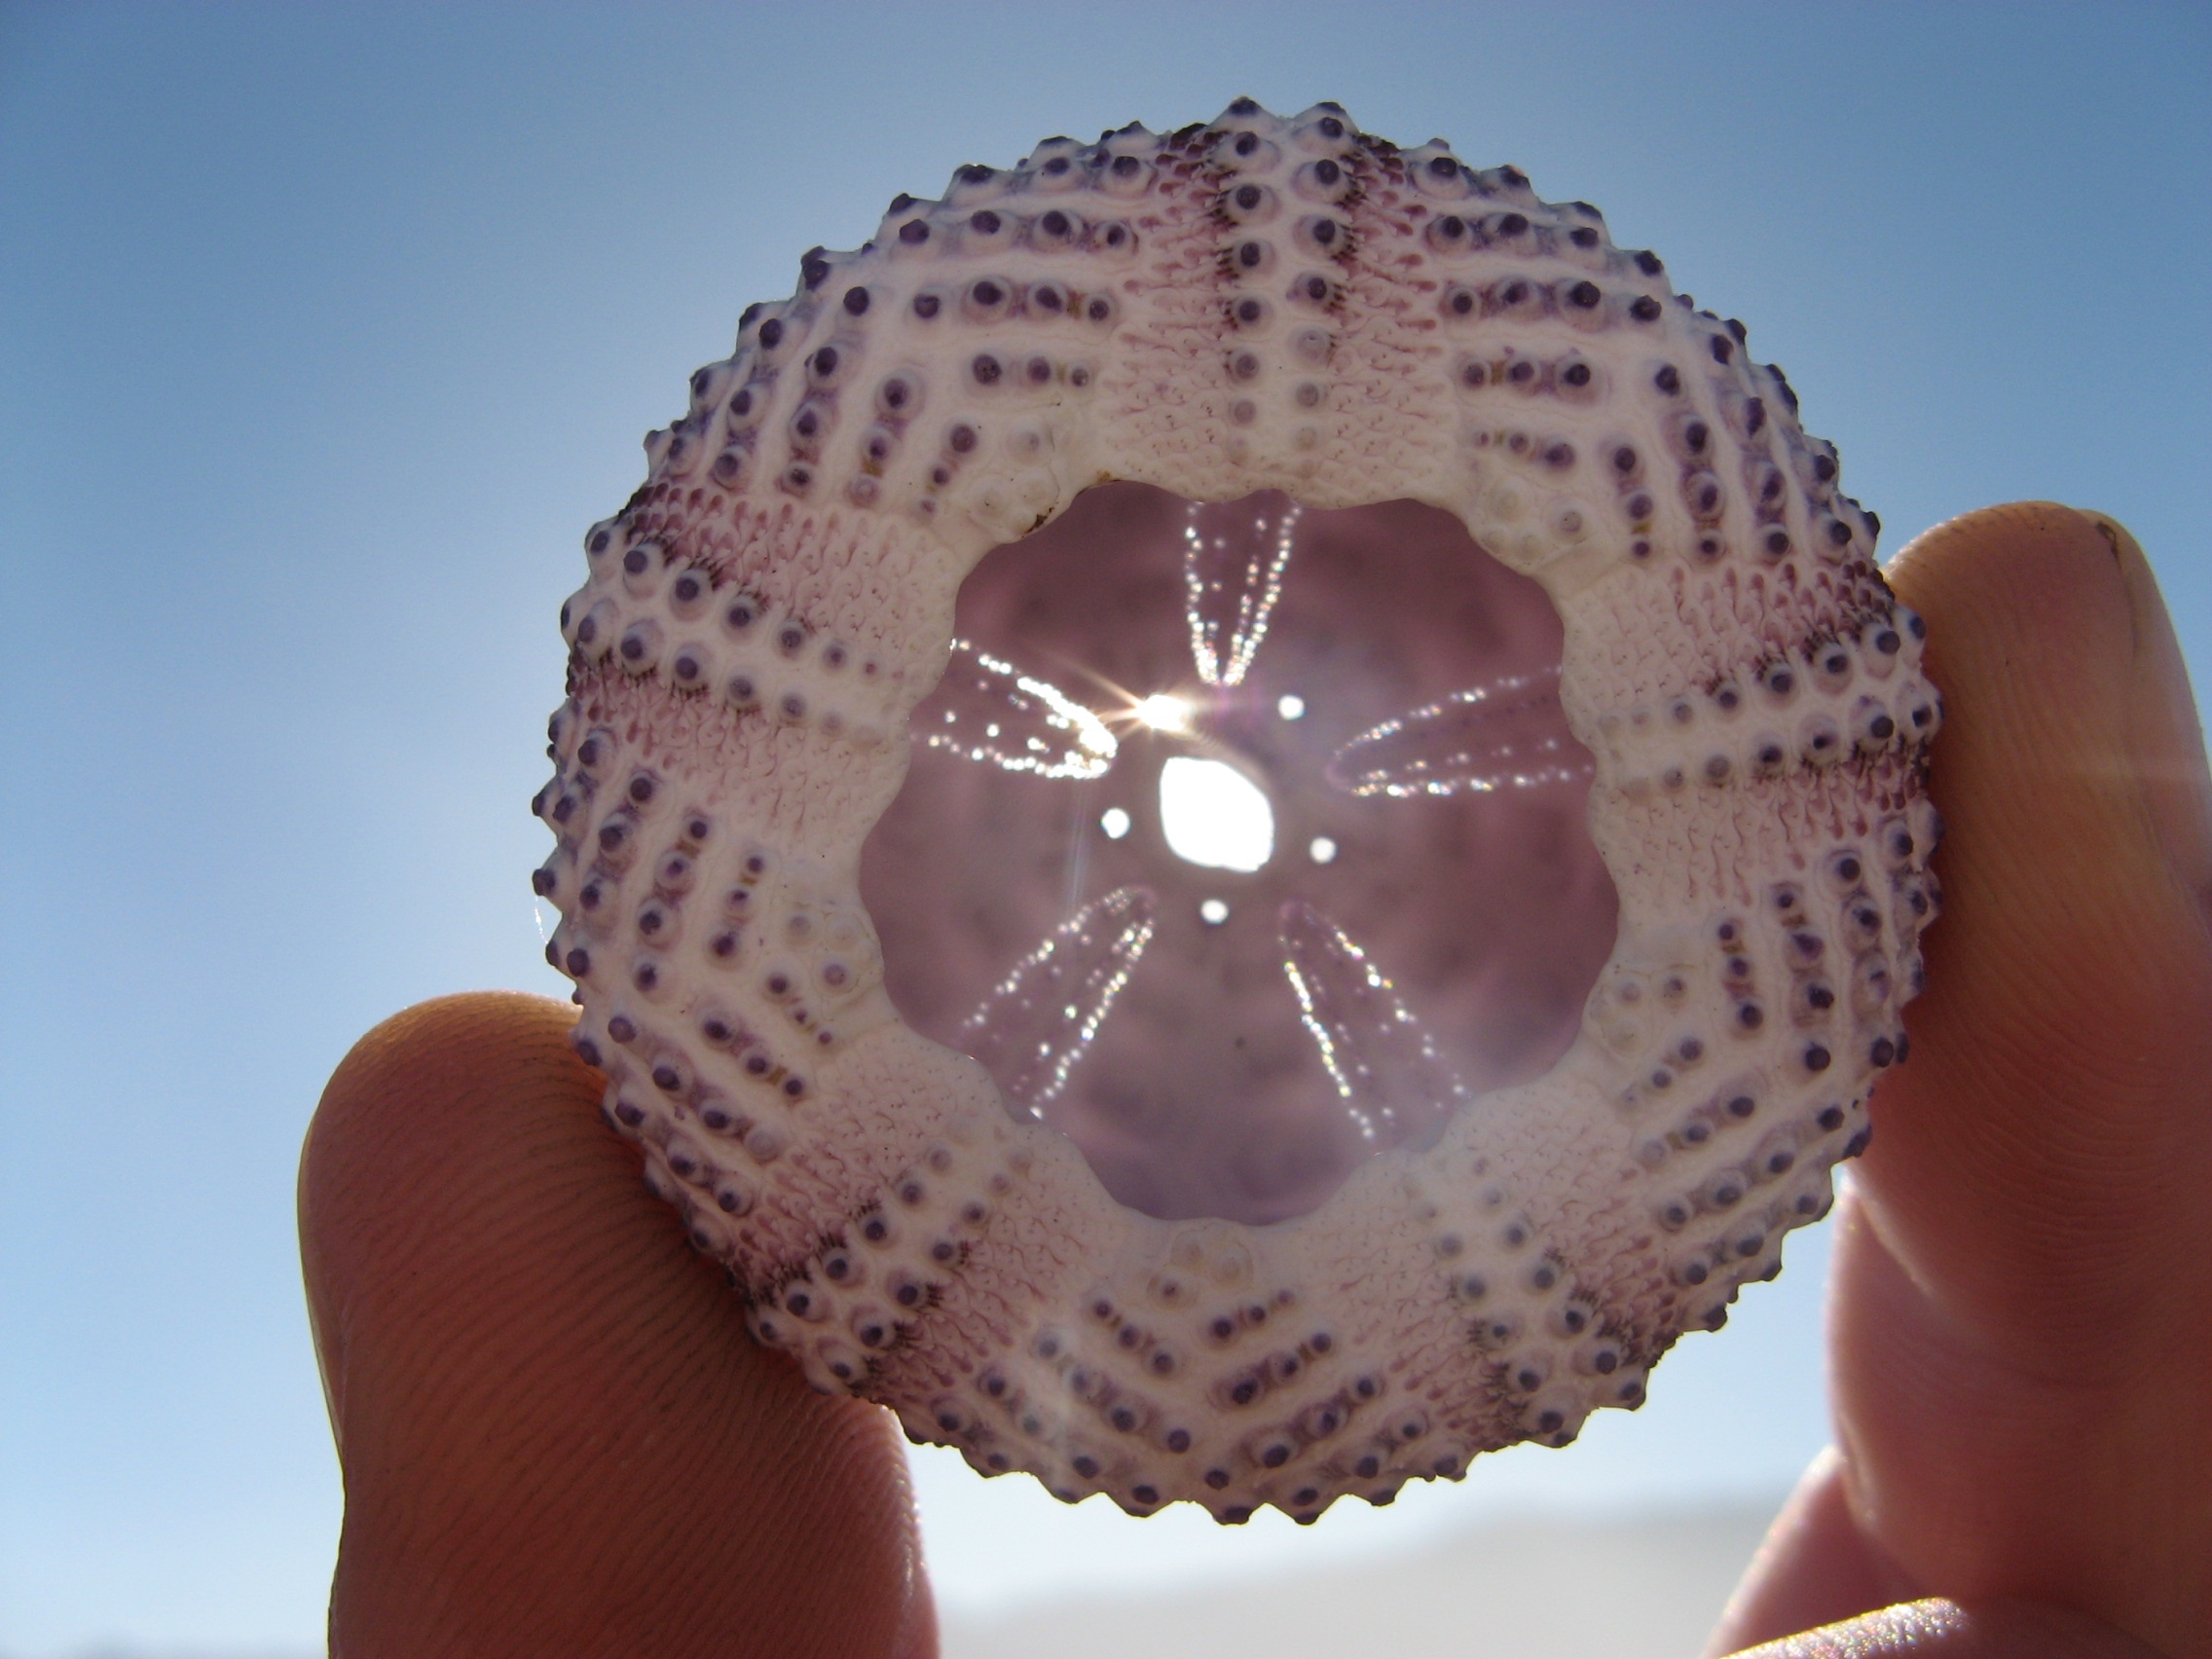
hand, beach, sun, round, pattern, material, shell, circle, crochet, textile, art, fossil, sea urchin, shape, grip, doily, sunshile